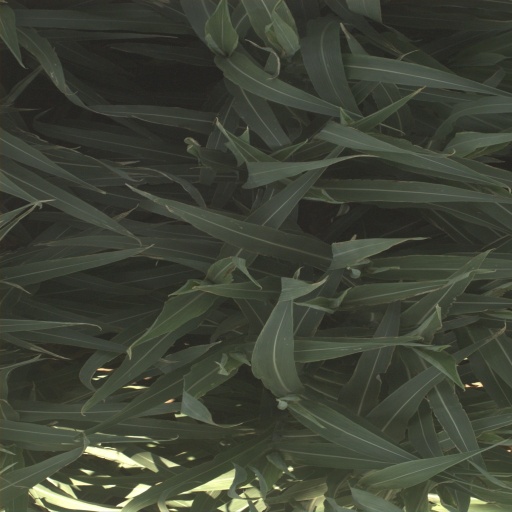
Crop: sorghum